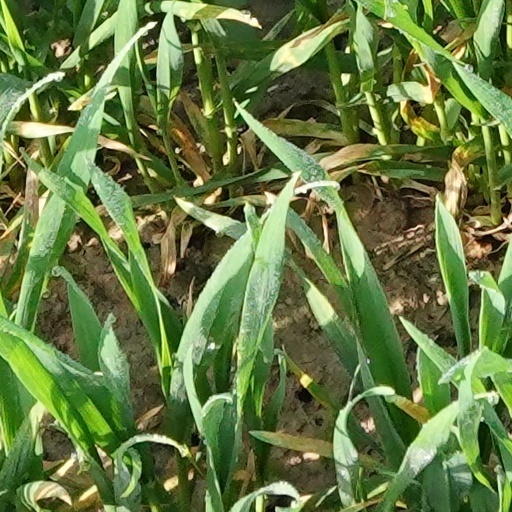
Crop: wheat